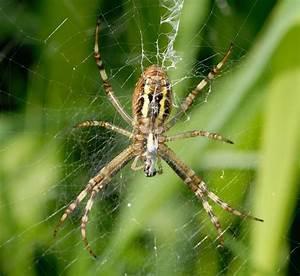
spider